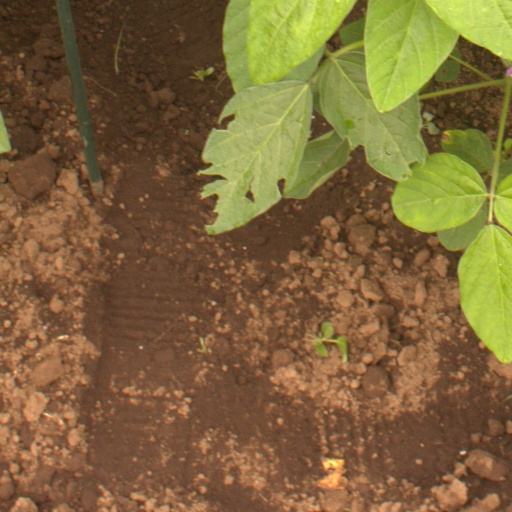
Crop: soybean